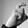
ASL letter: X